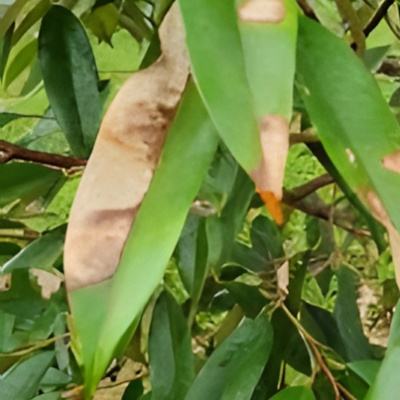
Label: Leaf_Rhizoctonia